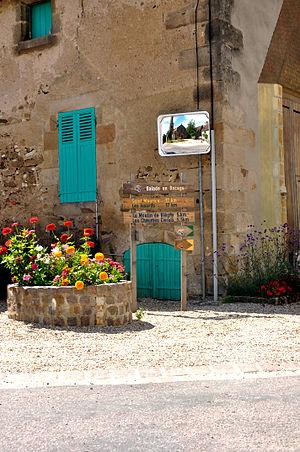
C'est à l'intersection de la D134, et du chemin de l'ancienne cure, sur la place de l'église que cette photo fut prise . On peut deviner, puis voir quand s'agrandit la photo, une merveille de notre patrimoine(12 ème siècle) apparaissant dans le miroir routier fixé à l'angle de la maison . Le panneau en bois, situé dessous , définit les différents parcours conseillés afin d'y découvrir en les cheminant, la terre de FRANCE rurale , loin des tracas des grande villes .Bourbonnais encore protégé. Notre France d'antan.
Autry-Issards est une commune française, située dans le département de l'Allier en région Auvergne-Rhône-Alpes.